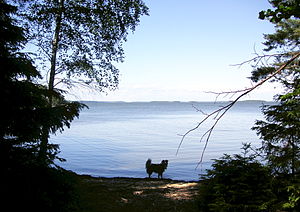
Adelsö / Trafik
Udsigt over Mälaren mod nord
Adelsö er en ø og et sogn i Ekerö kommun i Stockholms län i Sverige. Sognet omfatter flere øer mellem Nordre og søndre del af Björkfjorden; Foruden hovedøen Adelsön består sognet af øerne Björkö der var hjemsted for vikingebyen Birka, Kurön, Tofta holme og nogle flere småøer. Björkö og området omkring Adelsö kirke og Hovgården er af Unesco udnævnt til verdensarvsområde. Hovedøen Adelsön er cirka ti kilometer lang og mellem to og fire kilometer bred.